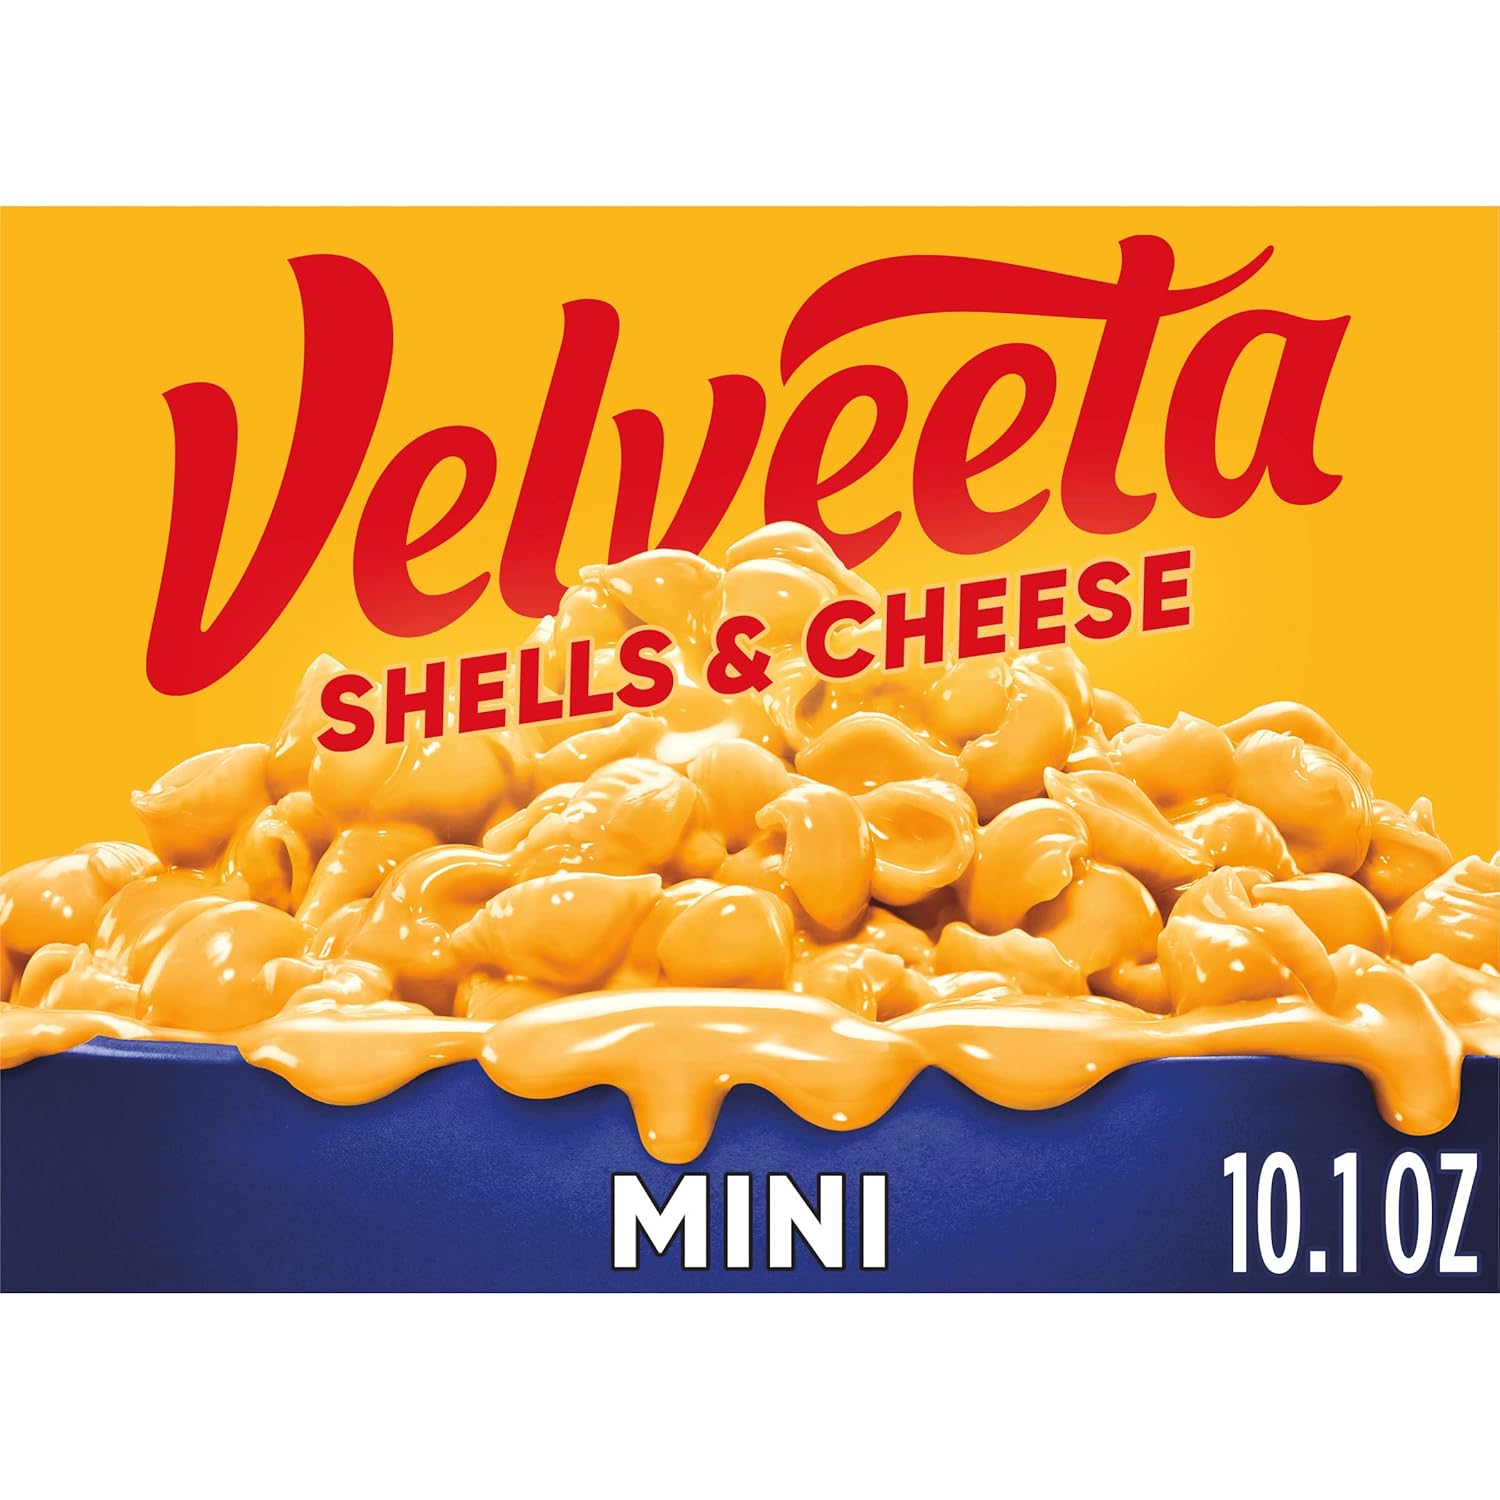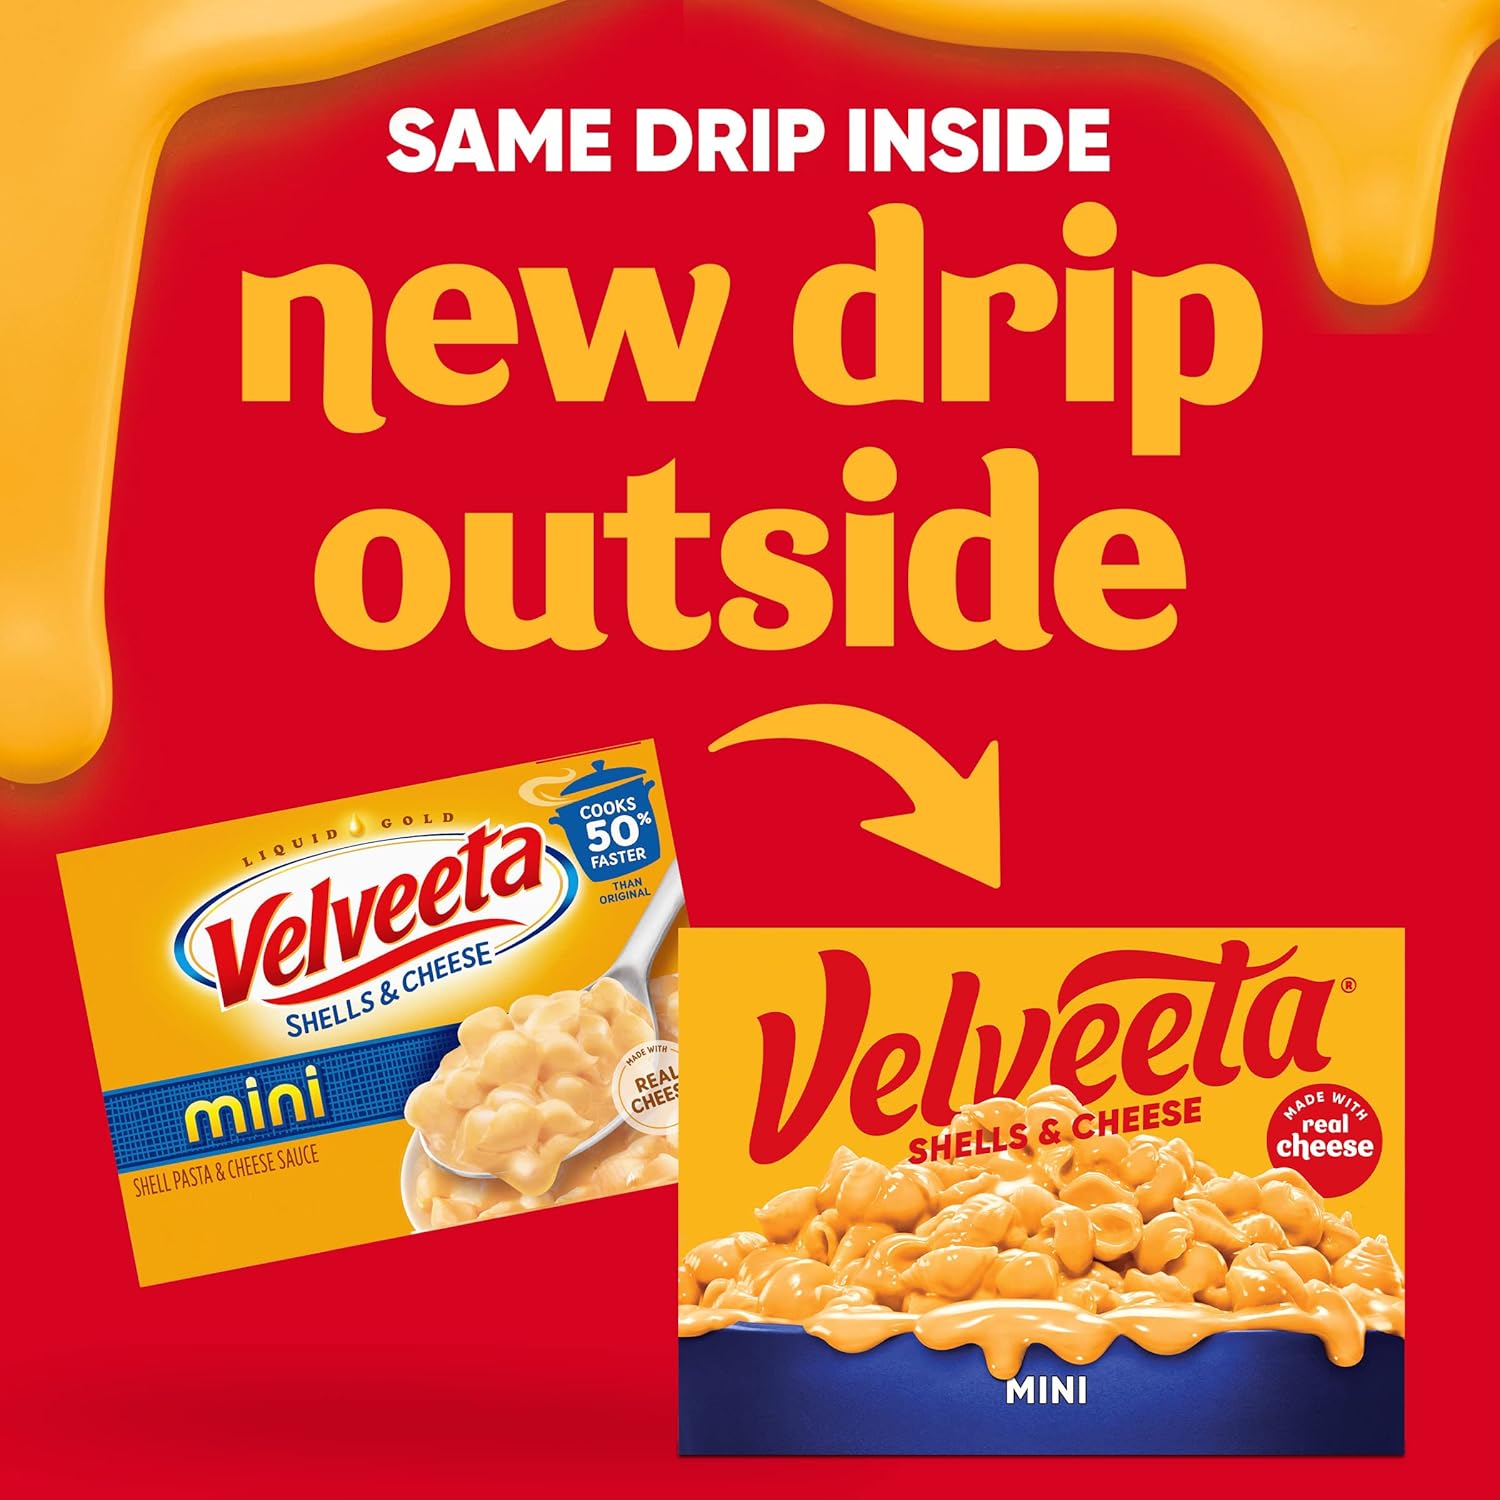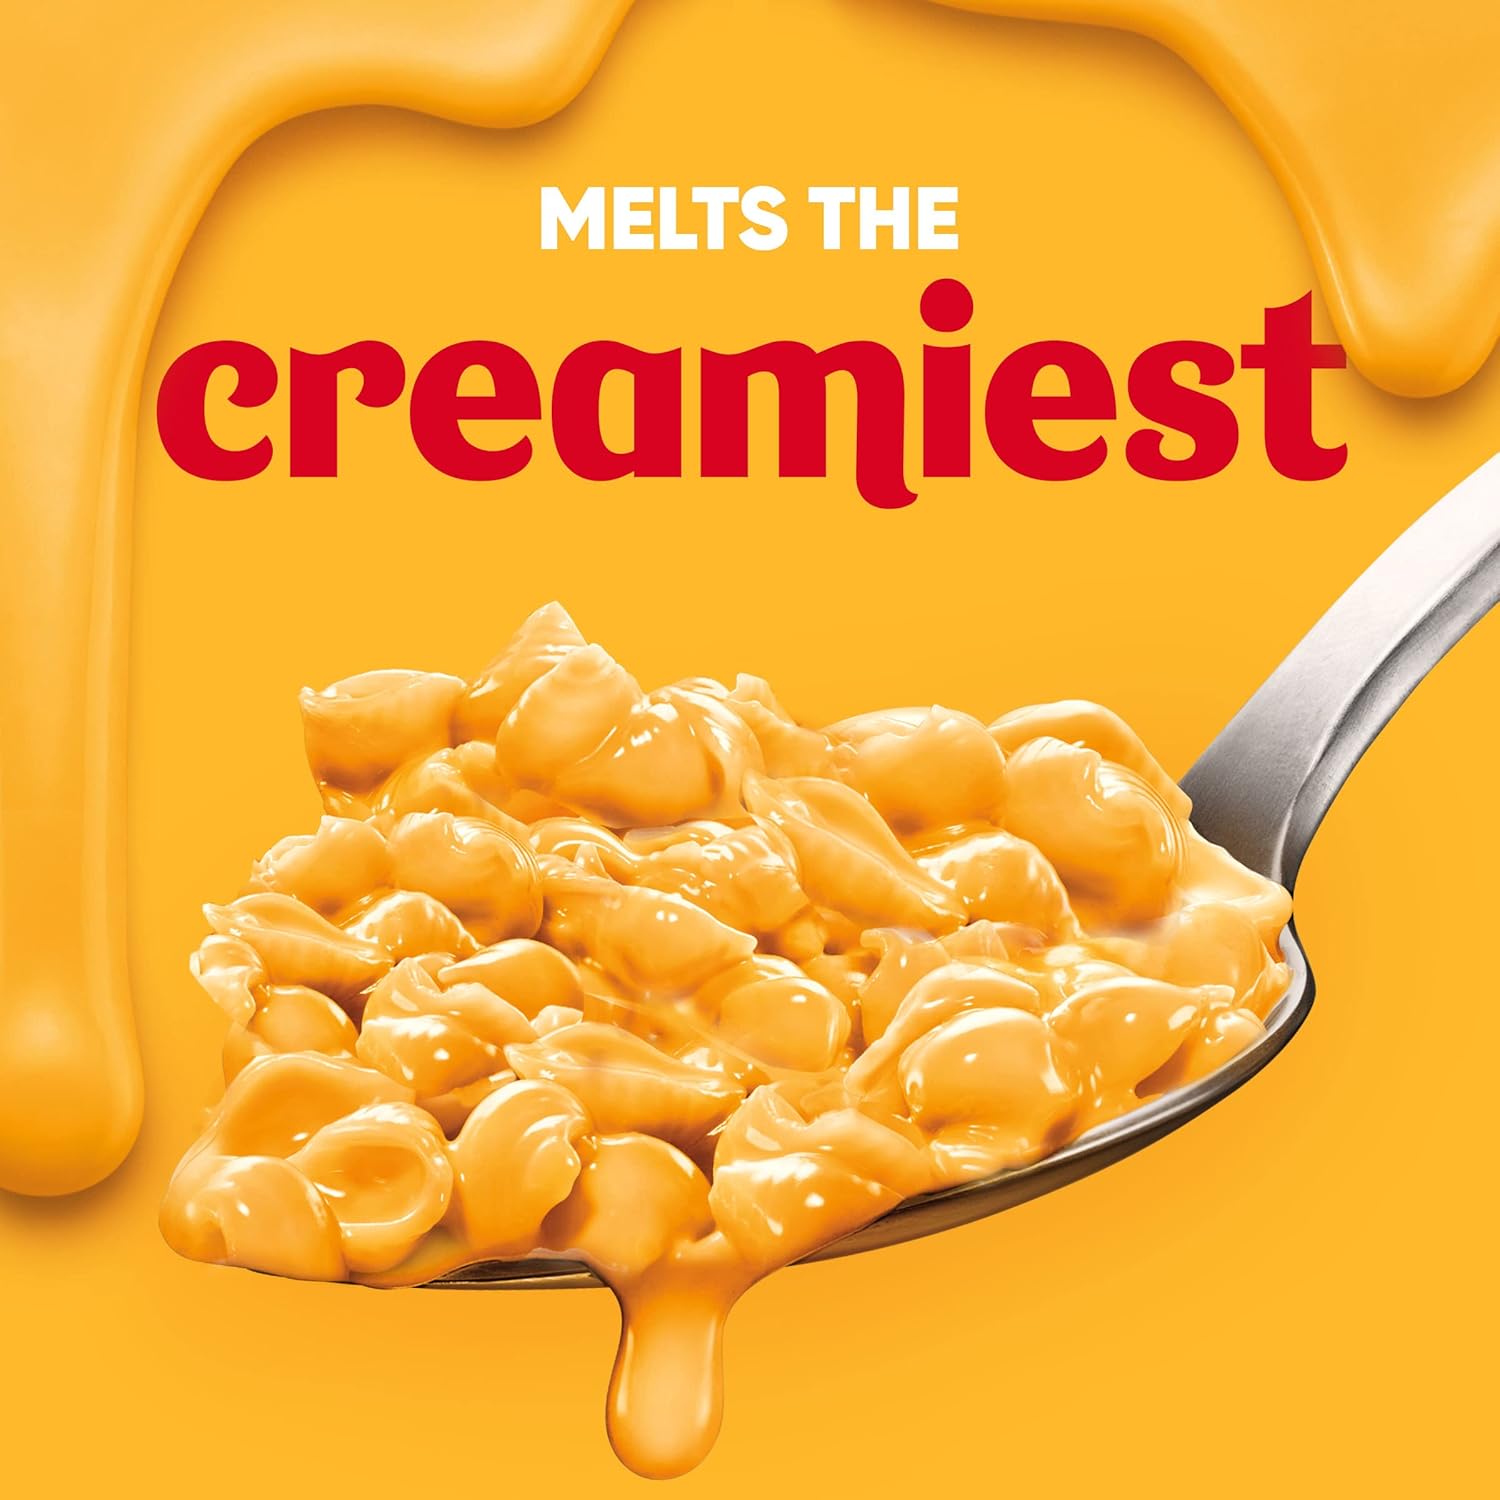
Velveeta Shells and Cheese, Original Mini, 10.1 oz
Category: Grocery
Here at Velveeta, we aspire to make a variety of easy dinners that you and your family will love for years to come. With our new Velveeta Mini Shells Macaroni & Cheese dinners you can have the cheesy goodness in half the cooking time. It's the same rich, creamy cheese sauce you've always known and loved. Serve as a main course on its own by adding your favorite protein and vegetables to Velveeta Mini Shells mac and cheese, or supplement a meal by utilizing macaroni and cheese as a tasty side. No matter how you enjoy, Velveeta's liquid gold is sure to be a hit.
Features: VELVEETA SHELLS & CHEESE: One 10.1 oz box of Velveeta Shells & Cheese Mini Shell Pasta & Cheese Sauce | CREAMY TEXTURE: Velveeta melts the creamiest | CALM YOUR CRAVINGS: Satisfy your cravings with unrestrained pleasure | CHEESY & MELTY: Unapologetically go all-in for the cheesy, melty goodness you love best | INSTANT CHEESY GRATIFICATION: An outrageously delicious taste experience | QUICK & EASY: Velveeta Shells & Cheese cooks 50 times faster than our original Velveeta Shells & Cheese | EASY MEAL IDEA: A quick and easy meal that's ready in 5 minutes - simply boil the mini shell pasta according to the directions, drain and add the cheese sauce | CONTAINS 2.5 SERVINGS: Each box contains about 2.5 servings | SNAP & EBT ELIGIBLE: This food item is SNAP & EBT eligible